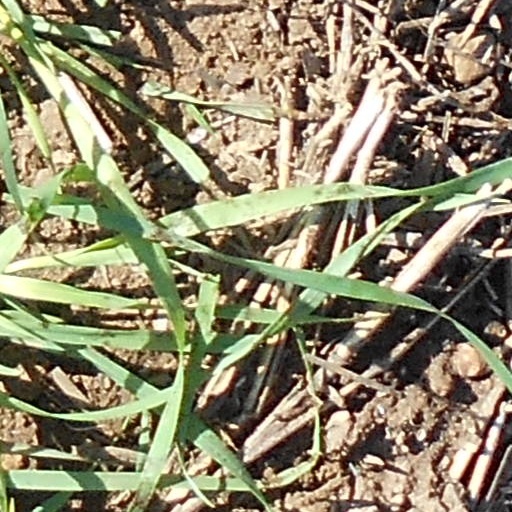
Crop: wheat